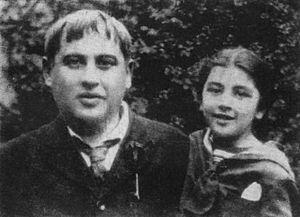
Titsian Yustinovich Tabidze est un poète géorgien. Né le 21 mars 1895 à Chouamta dans l'Empire russe, il est décédé le 16 décembre 1937. Un des leaders du symbolisme en Géorgie, il fut arrêté et exécuté lors des Grandes Purges de Joseph Staline sur de fausses accusations de trahison.